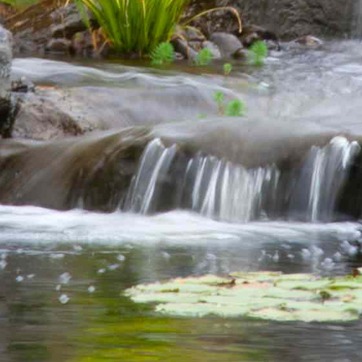
Material: water